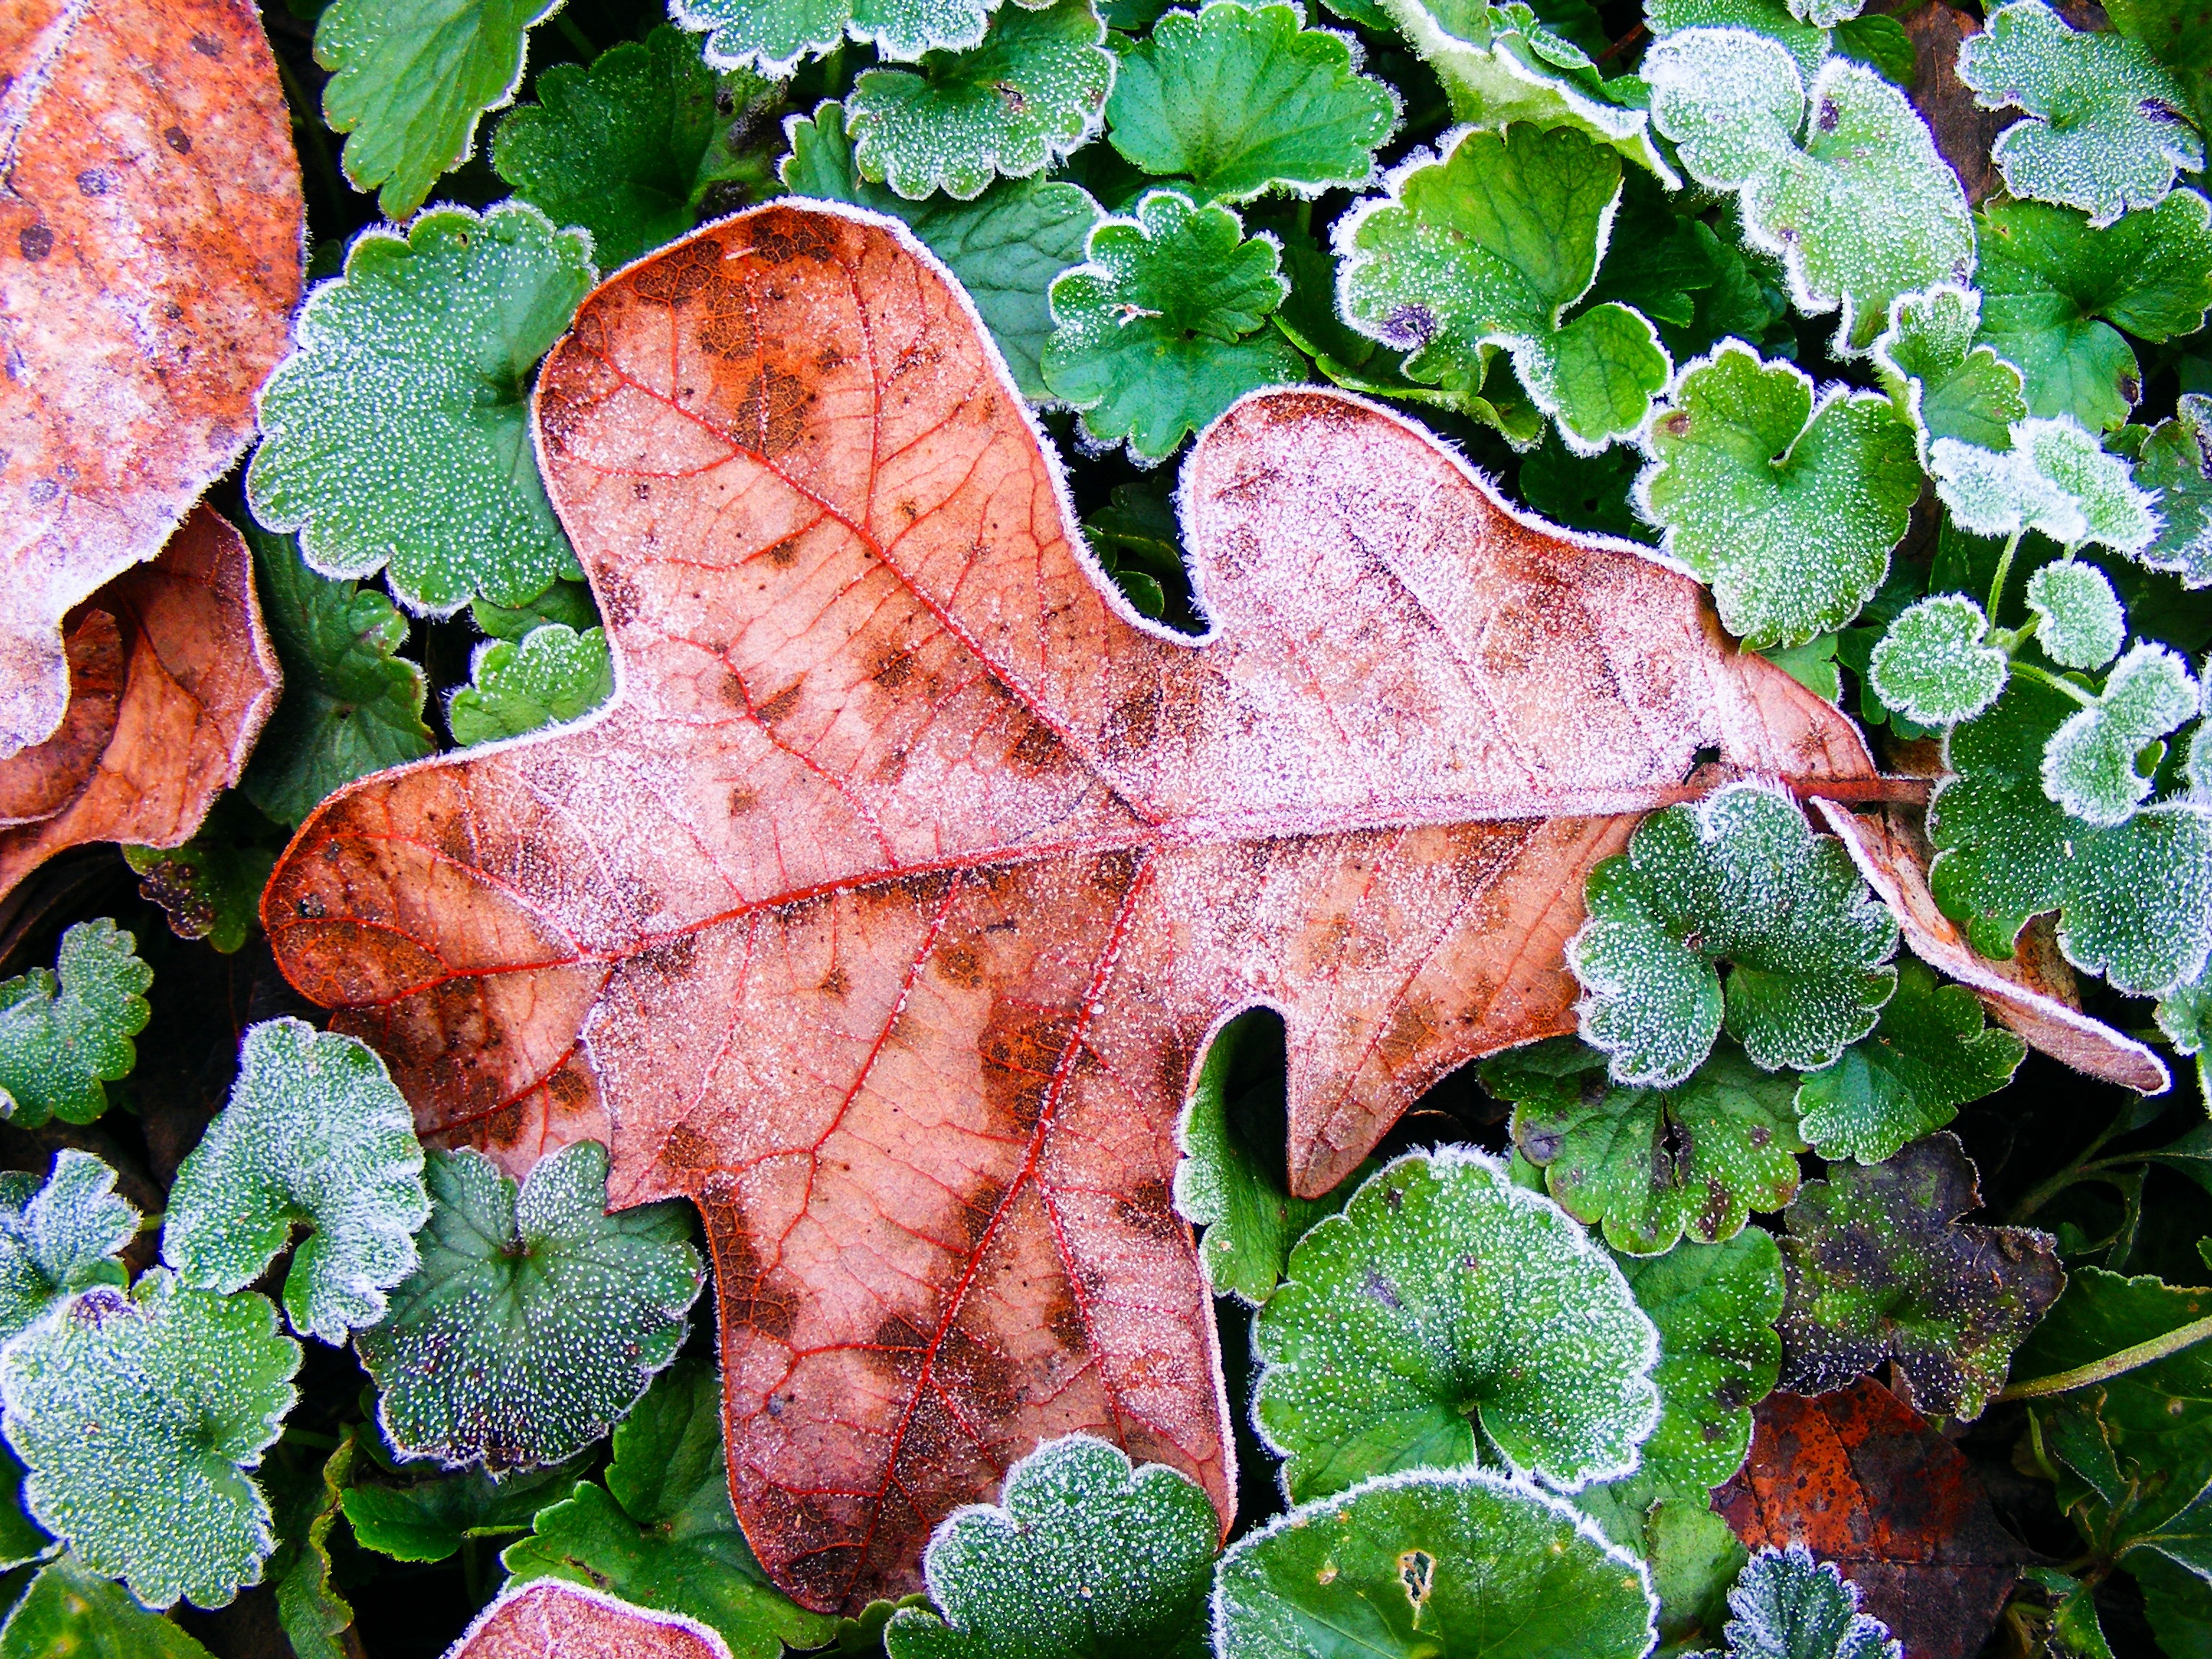
tree, nature, cold, plant, lawn, leaf, fall, flower, frost, green, autumn, soil, botany, decay, garden, dead, death, flora, season, leaves, shrub, fallen, frosted, die, woodland, ending, gone, dying, closing, macro photography, flowering plant, kentucky, annual plant, marrowbone, woody plant, land plant, felled, finality